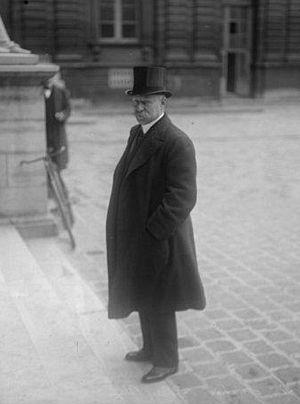
[Le] général [Emile] Taufflieb, sénateur du Bas-Rhin [cour d'honneur du Sénat]
Marie Émile Adolphe Taufflieb, est un général français de la Première Guerre mondiale et sénateur du Bas-Rhin.